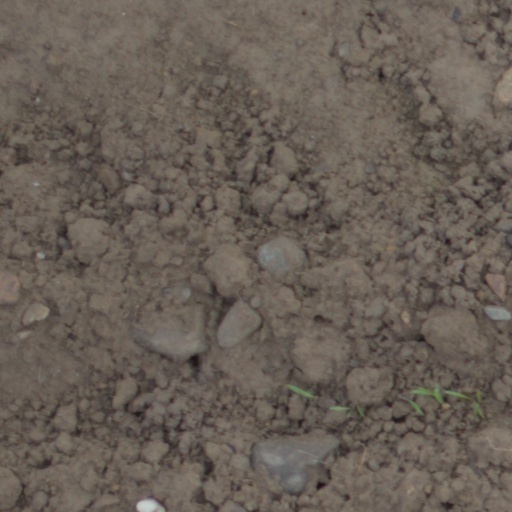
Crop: wheat